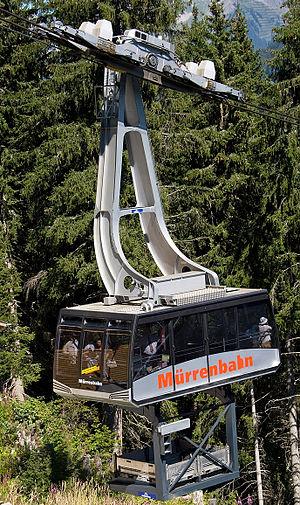
Le Chemin de fer de montagne Lauterbrunnen-Mürren, en allemand Bergbahn Lauterbrunnen-Mürren comprend une ligne de chemin de fer et funiculaire de la région de la Jungfrau. La ligne relie Lauterbrunnen et le village isolé de Mürren. Son exploitation débute le 14 août 1891.